Dinara Division

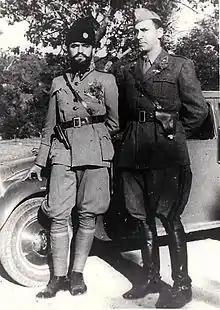
Momčilo Đujić, commander of the Dinara Division (left), with an Italian officer

The division was formed in early January 1942 after Đujić was contacted by Mihailović via a courier. Ilija Trifunović-Birčanin played a central role in organizing the units of Chetnik leaders in western Bosnia, Lika, and northern Dalmatia into the Dinara Division and dispatched former Royal Yugoslav Army officers to help. Đujić was designated the commander of the division and its goal was for the "establishment of a Serb national state" in which "an exclusively Orthodox population is to live". According to Đujić: "We were under Draža's command, but we received news and supplies for our struggle from [Dimitrije] Ljotić and [Milan] Nedić. [...] Nedić's couriers reached me in Dinara and mine reached him in Belgrade. He sent me military uniforms for the guardists of the Dinara Chetnik Division; he sent me ten million dinars to obtain for the fighters whatever was needed and whatever could be obtained."